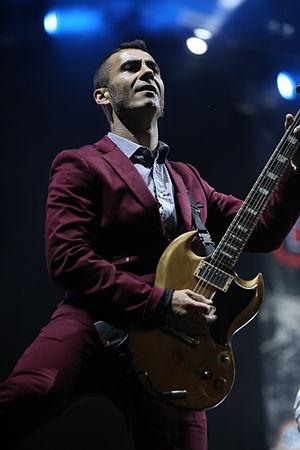
José Miguel Redín est un guitariste espagnol né à Pampelune le 25 mai 1969. Il est le guitariste du groupe de ska punk espagnol Ska-P depuis 1995, ainsi que de No Relax, groupe qu'il a formé en 2003 dont il est également producteur.